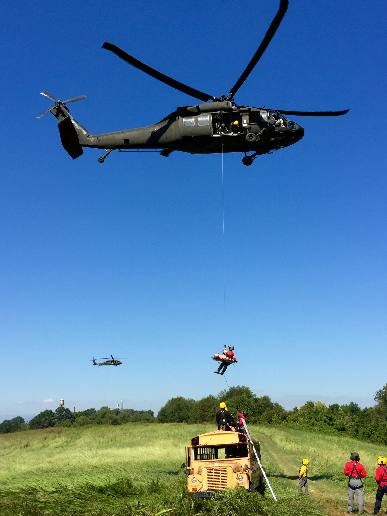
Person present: No